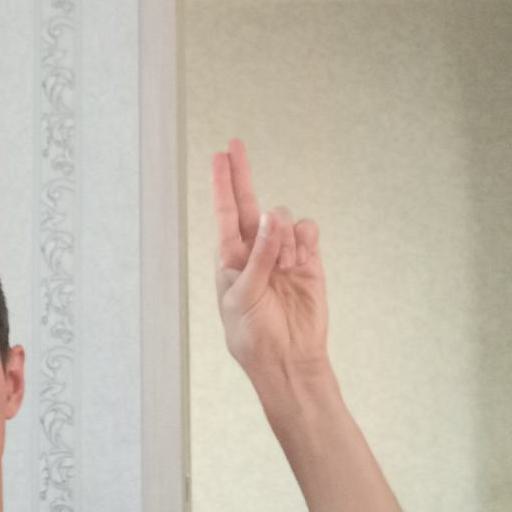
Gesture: two_up